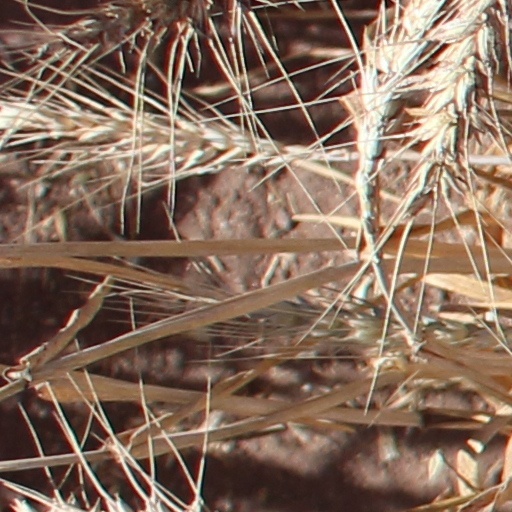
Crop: wheat